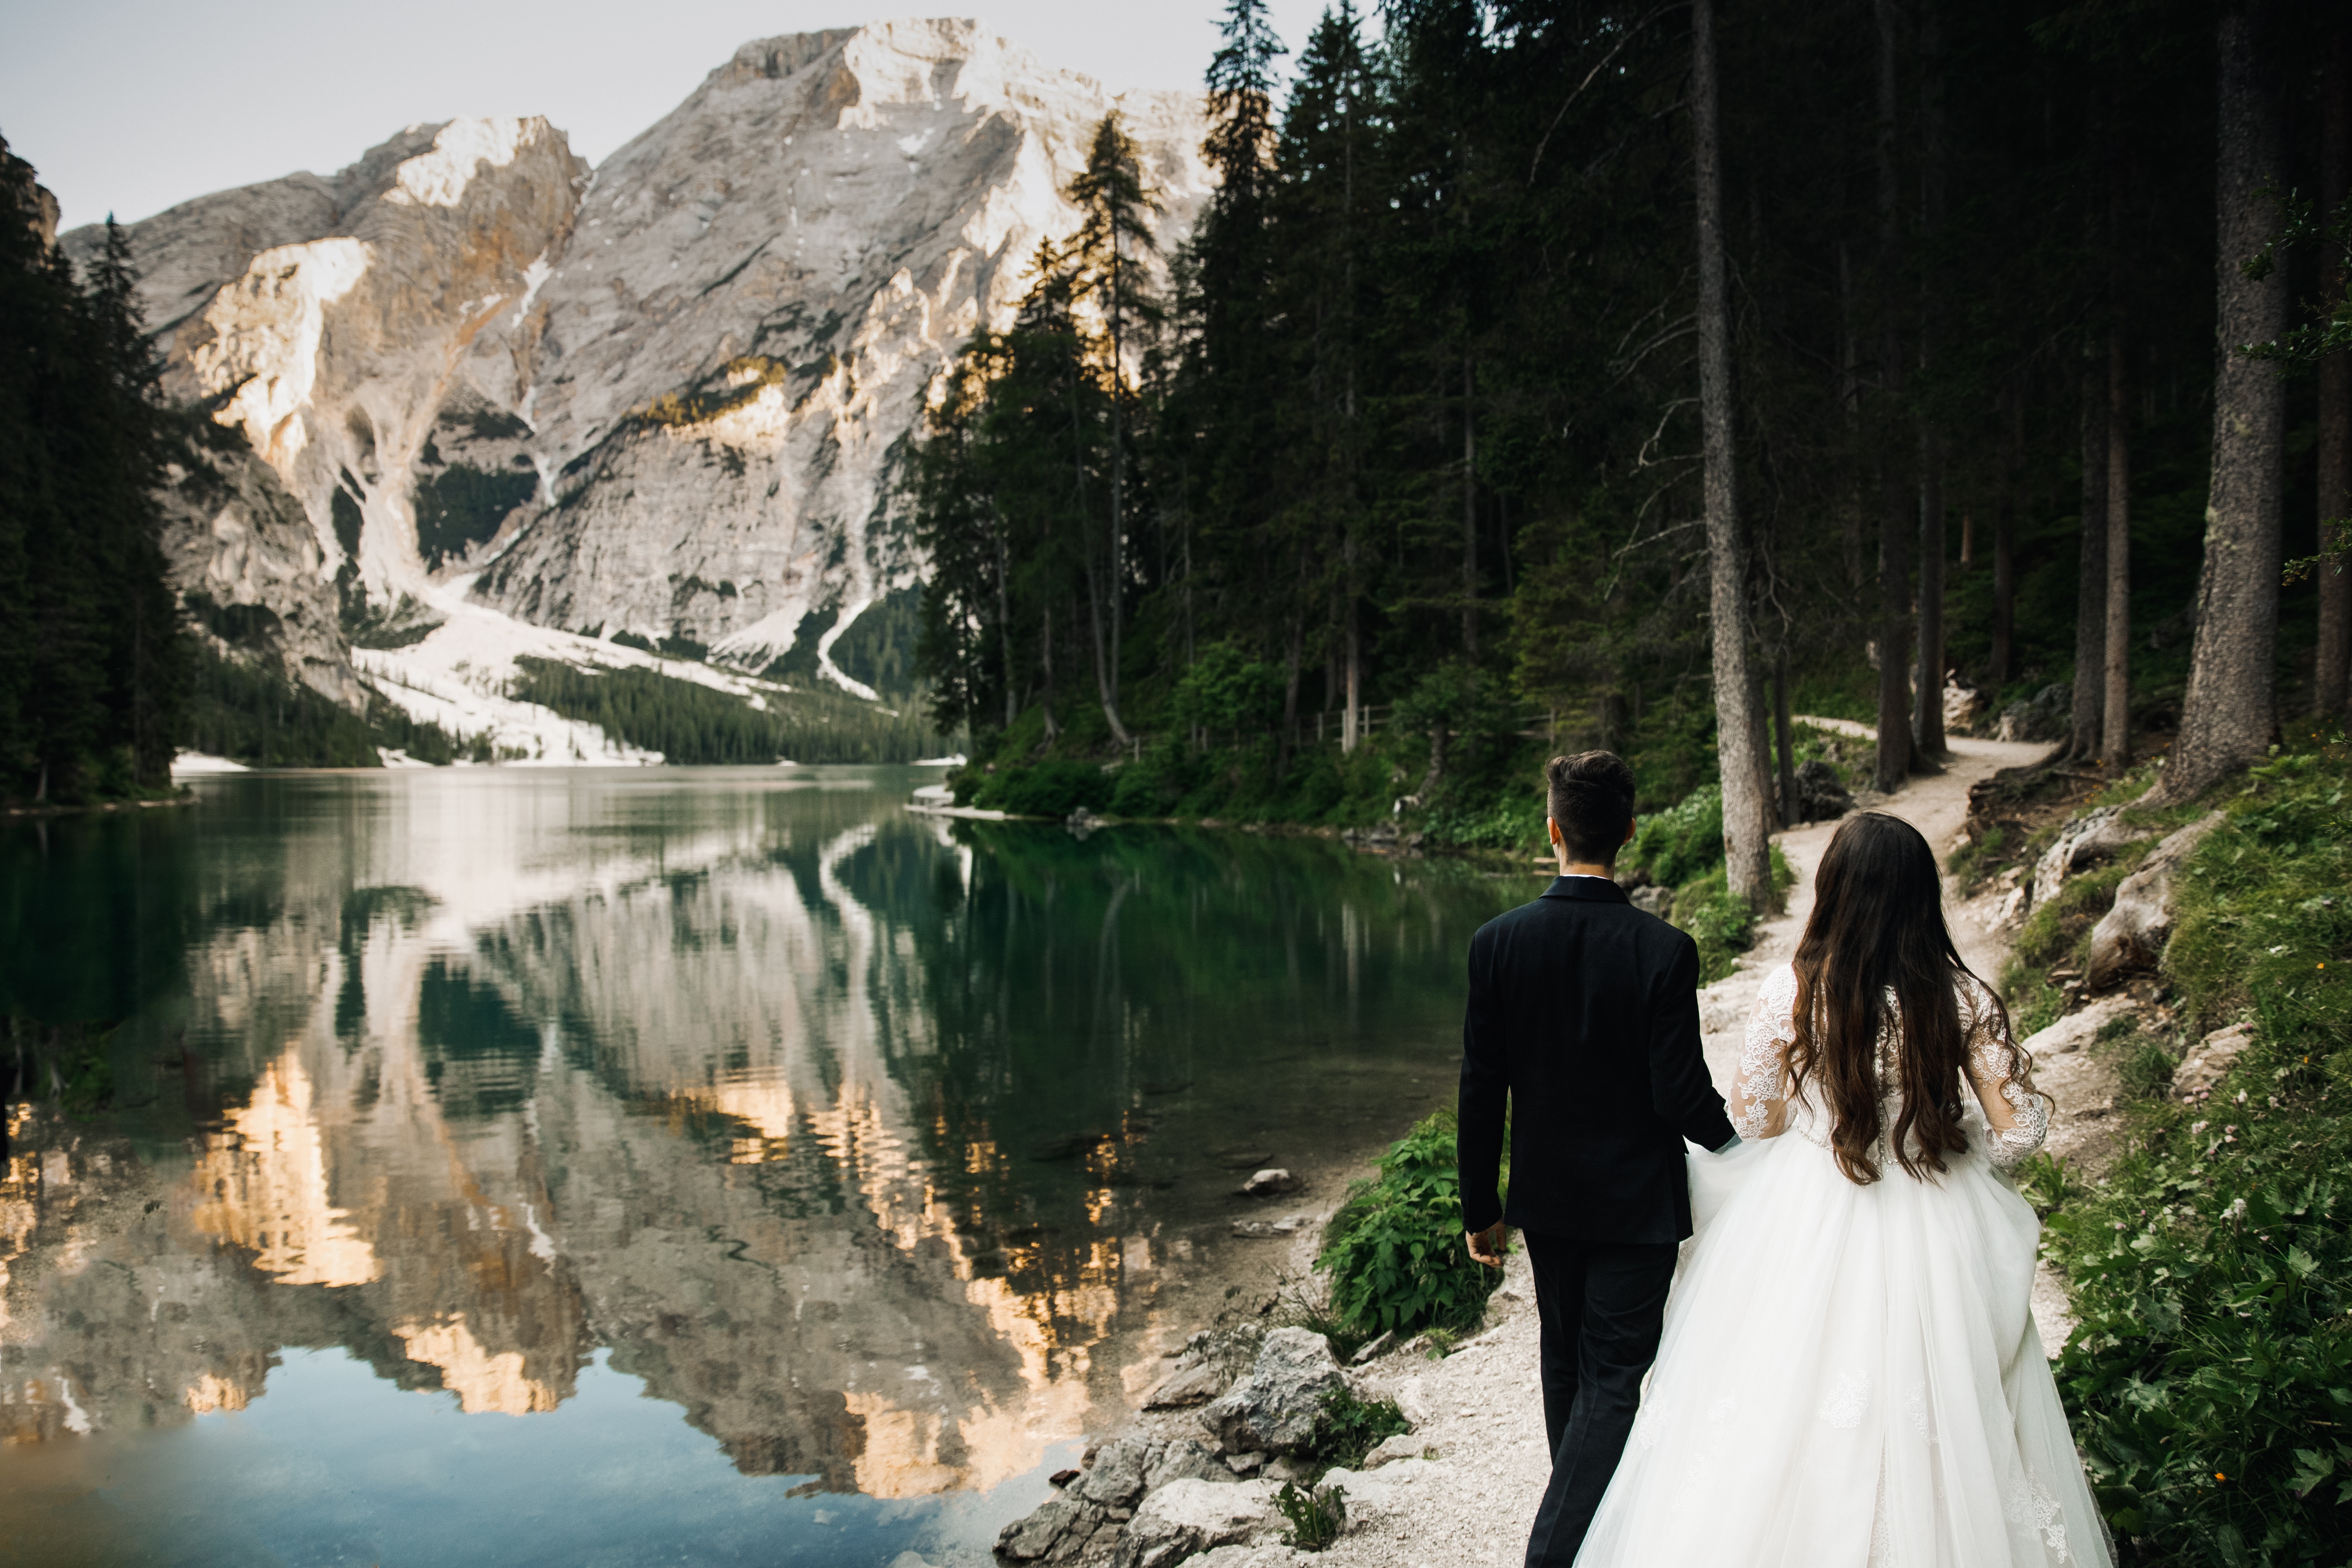
water, reflection, ceremony, tree, wedding, mountain, landscape, lake, bride, girl, tourism